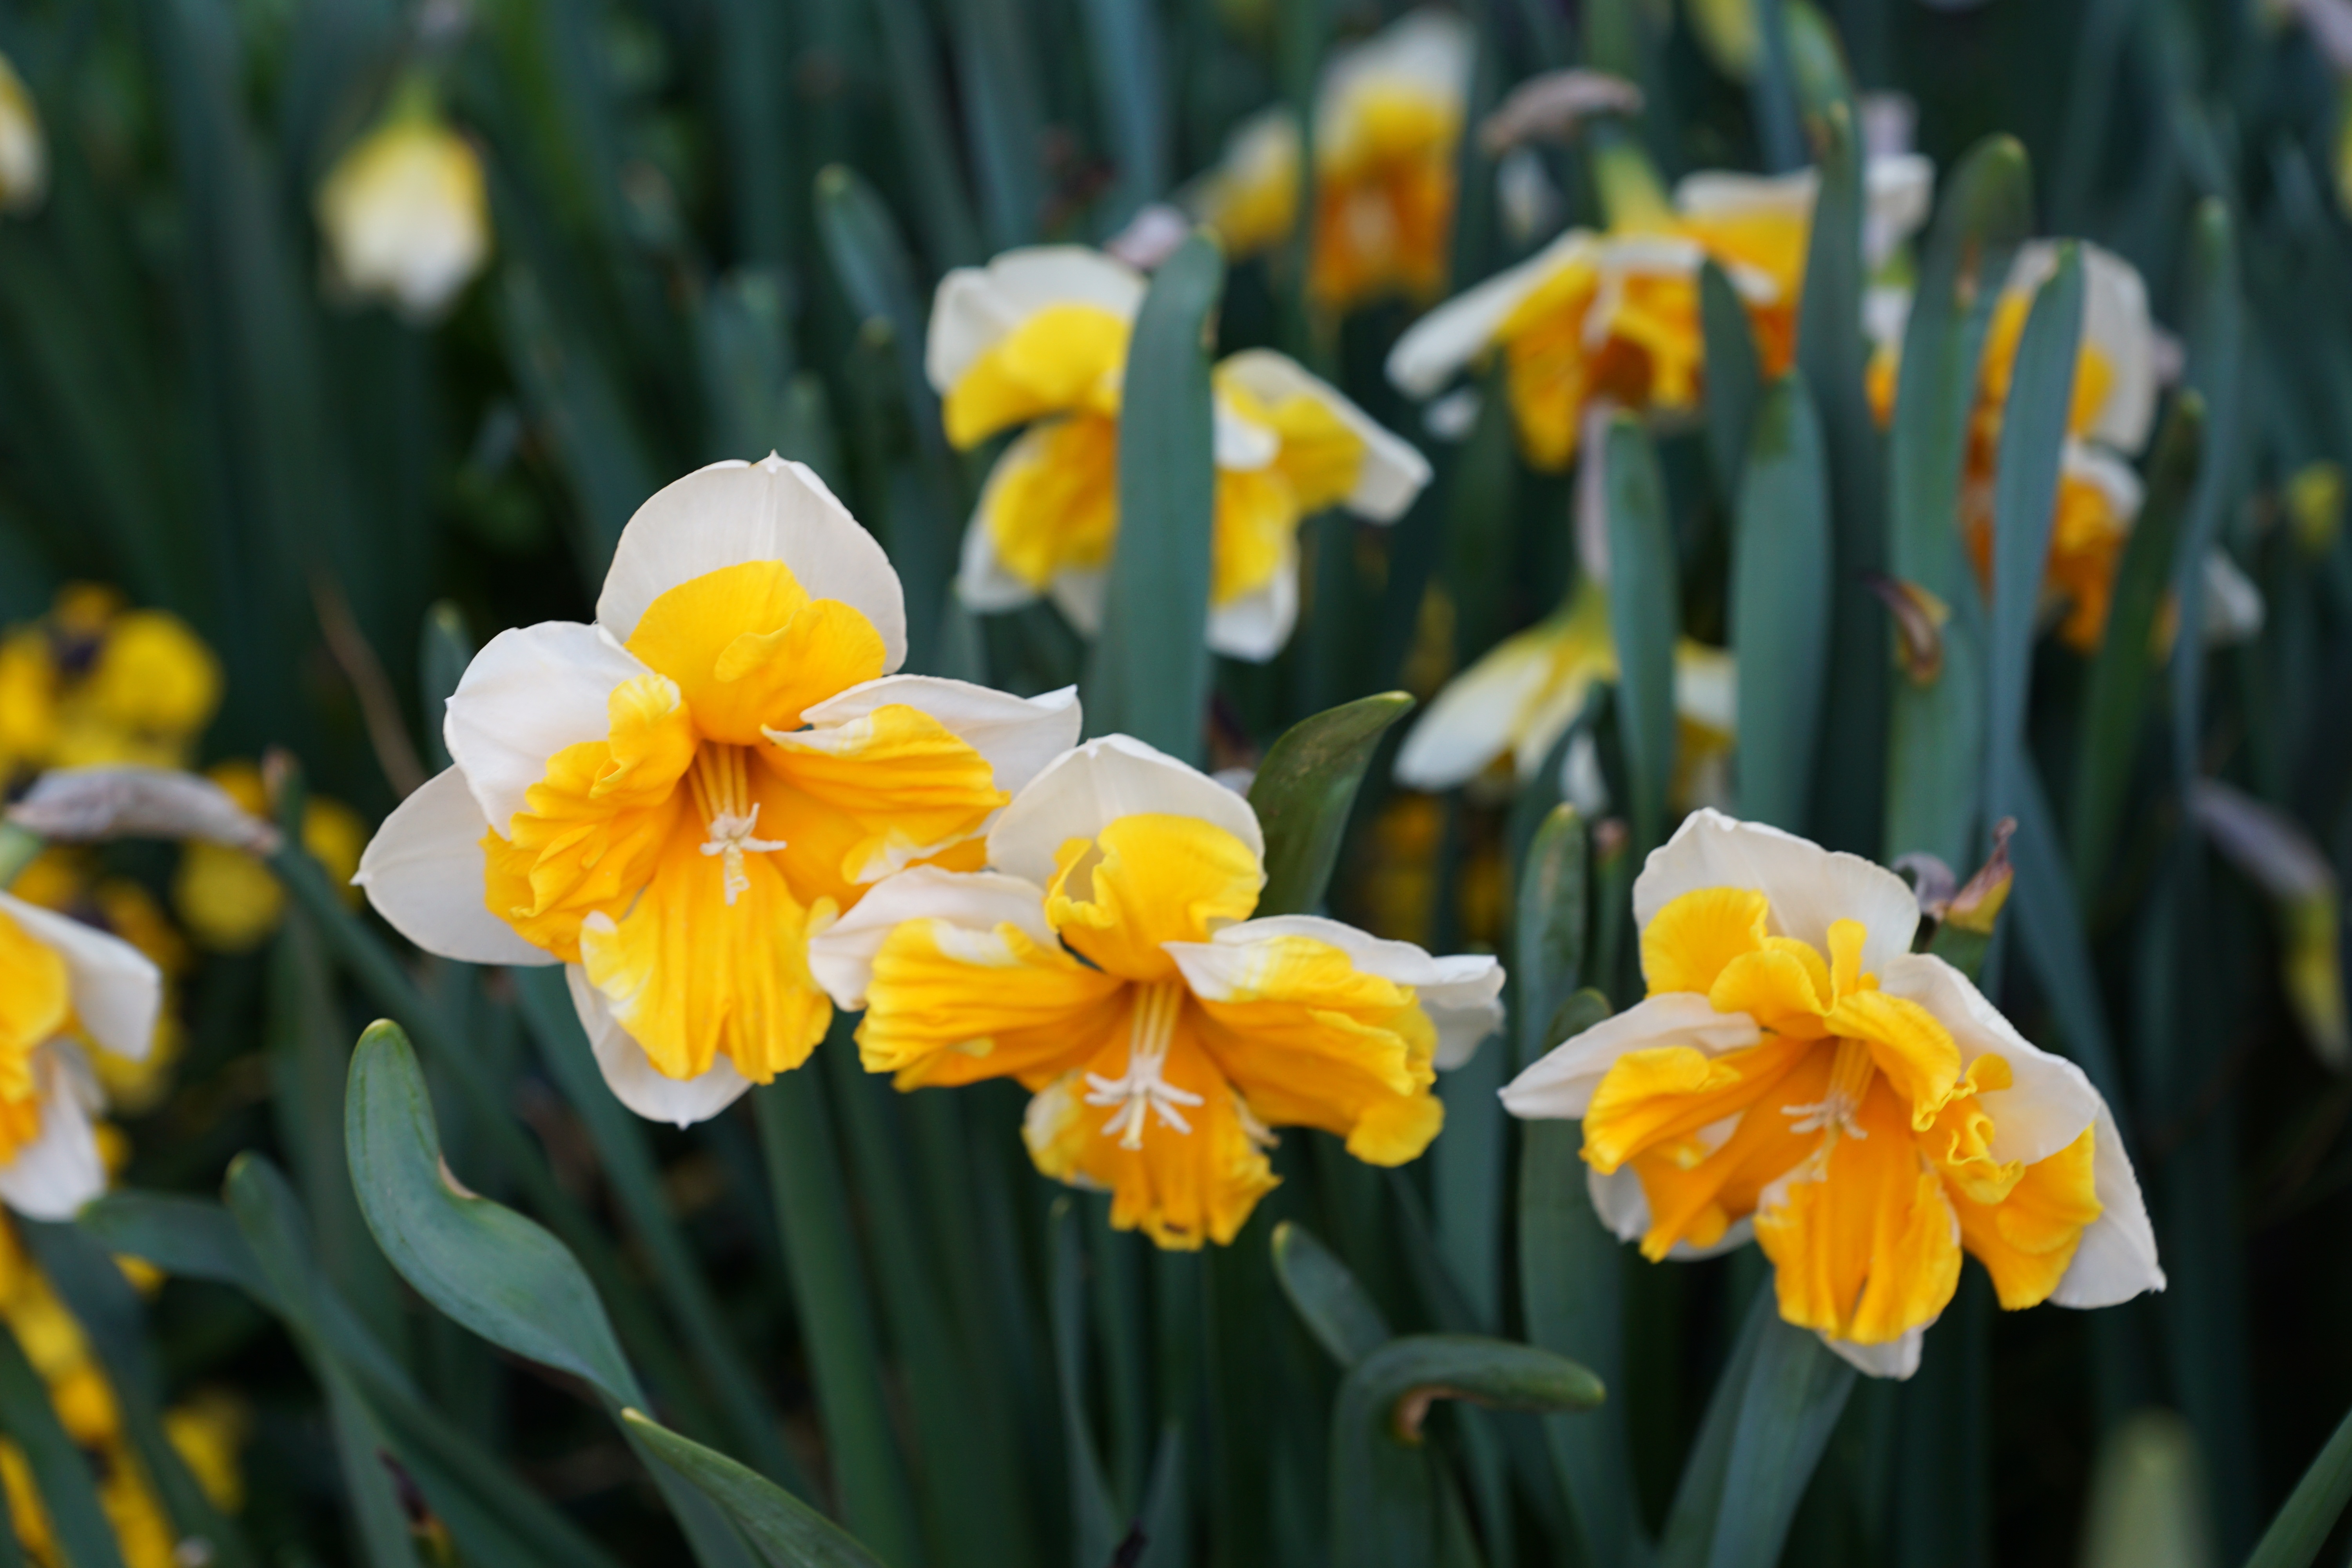
blossom, plant, flower, bloom, spring, botany, yellow, flora, wildflower, flowers, narcissus, flowering plant, land plant